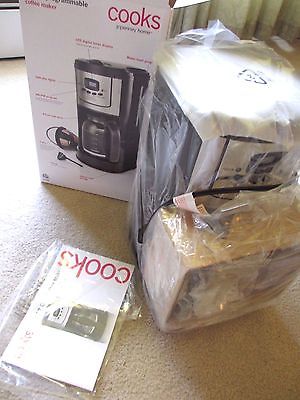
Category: coffee maker